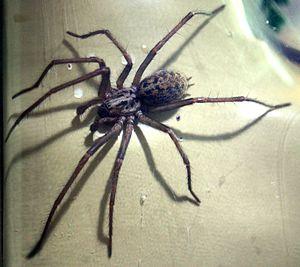
Tegenaria duellica mâle, synonyme de Tégénaire géante ou Tegenaria gigantea. Taille, env. 4,5 cm (pattes). France.
Eratigena duellica, la Tégénaire géante, est une espèce d'araignées aranéomorphes de la famille des Agelenidae.